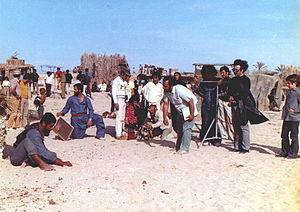
Le cinéma iranien ou cinéma persan est l'activité cinématographique de l'Iran.
Tangsir est un film iranien réalisé par Amir Naderi en 1974.